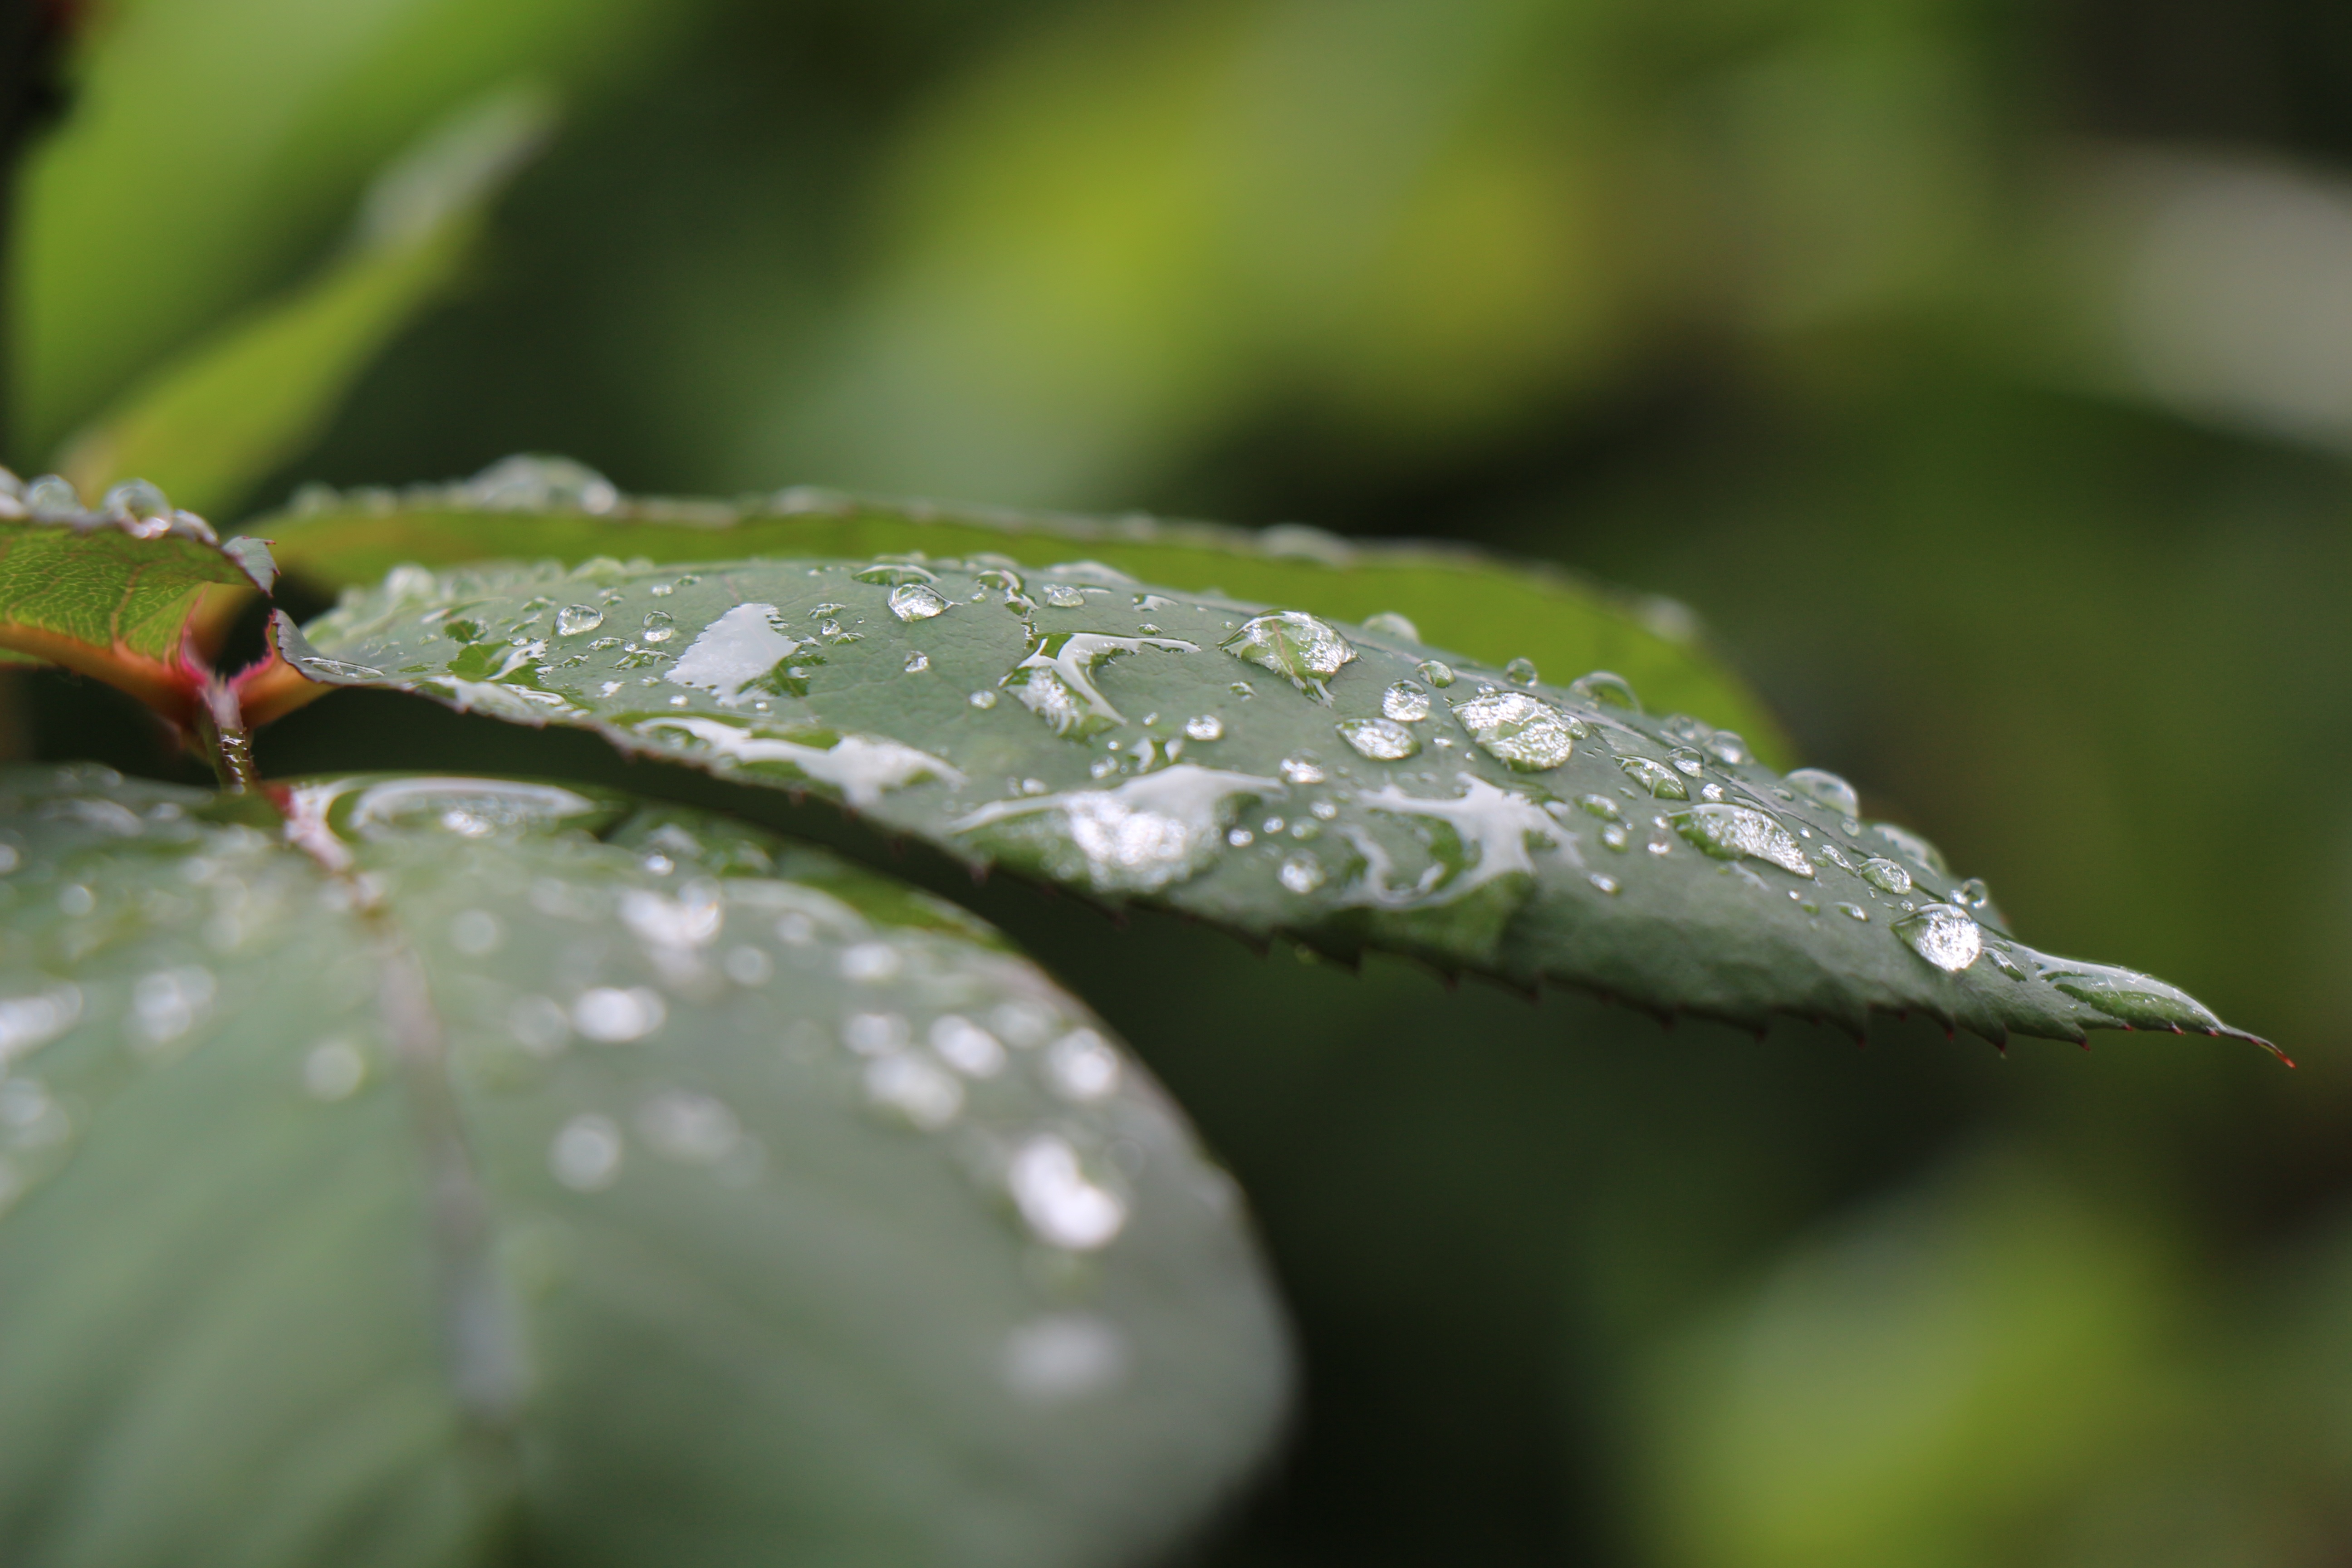
nature, green, flora, macro photography, close up, water, leaf, fauna, photography, botany, plant, grass, flower, dew, moisture, wildlife, drop, branch, plant stem, insect